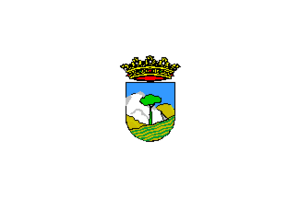
Los Molinos est une commune de la Communauté de Madrid, en Espagne.